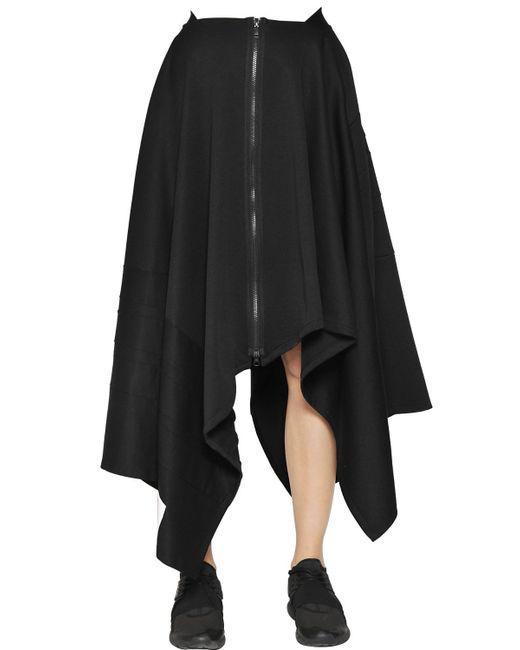
schwanzrock in schwarzer Farbe für Mädchen